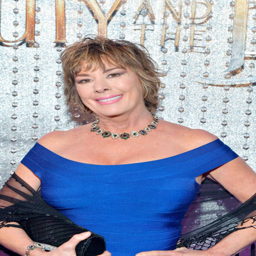
premiere in partnership with manufacturing